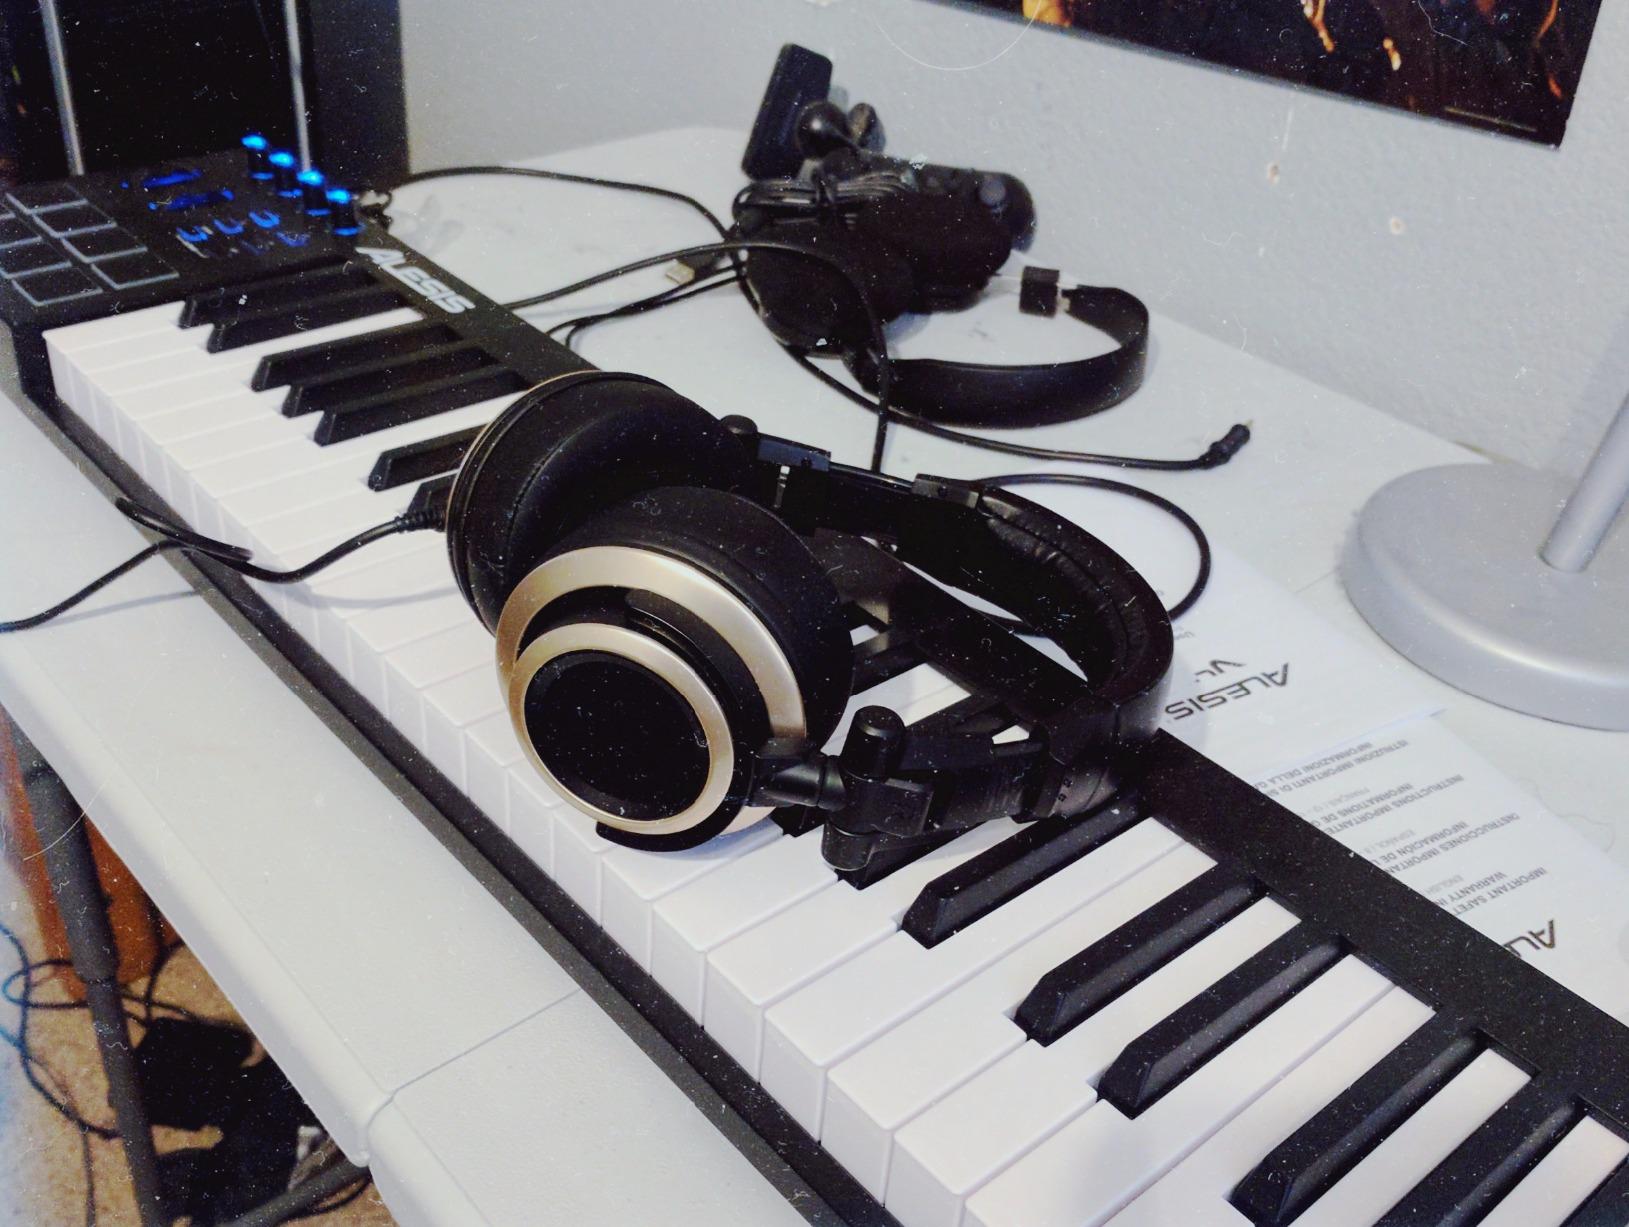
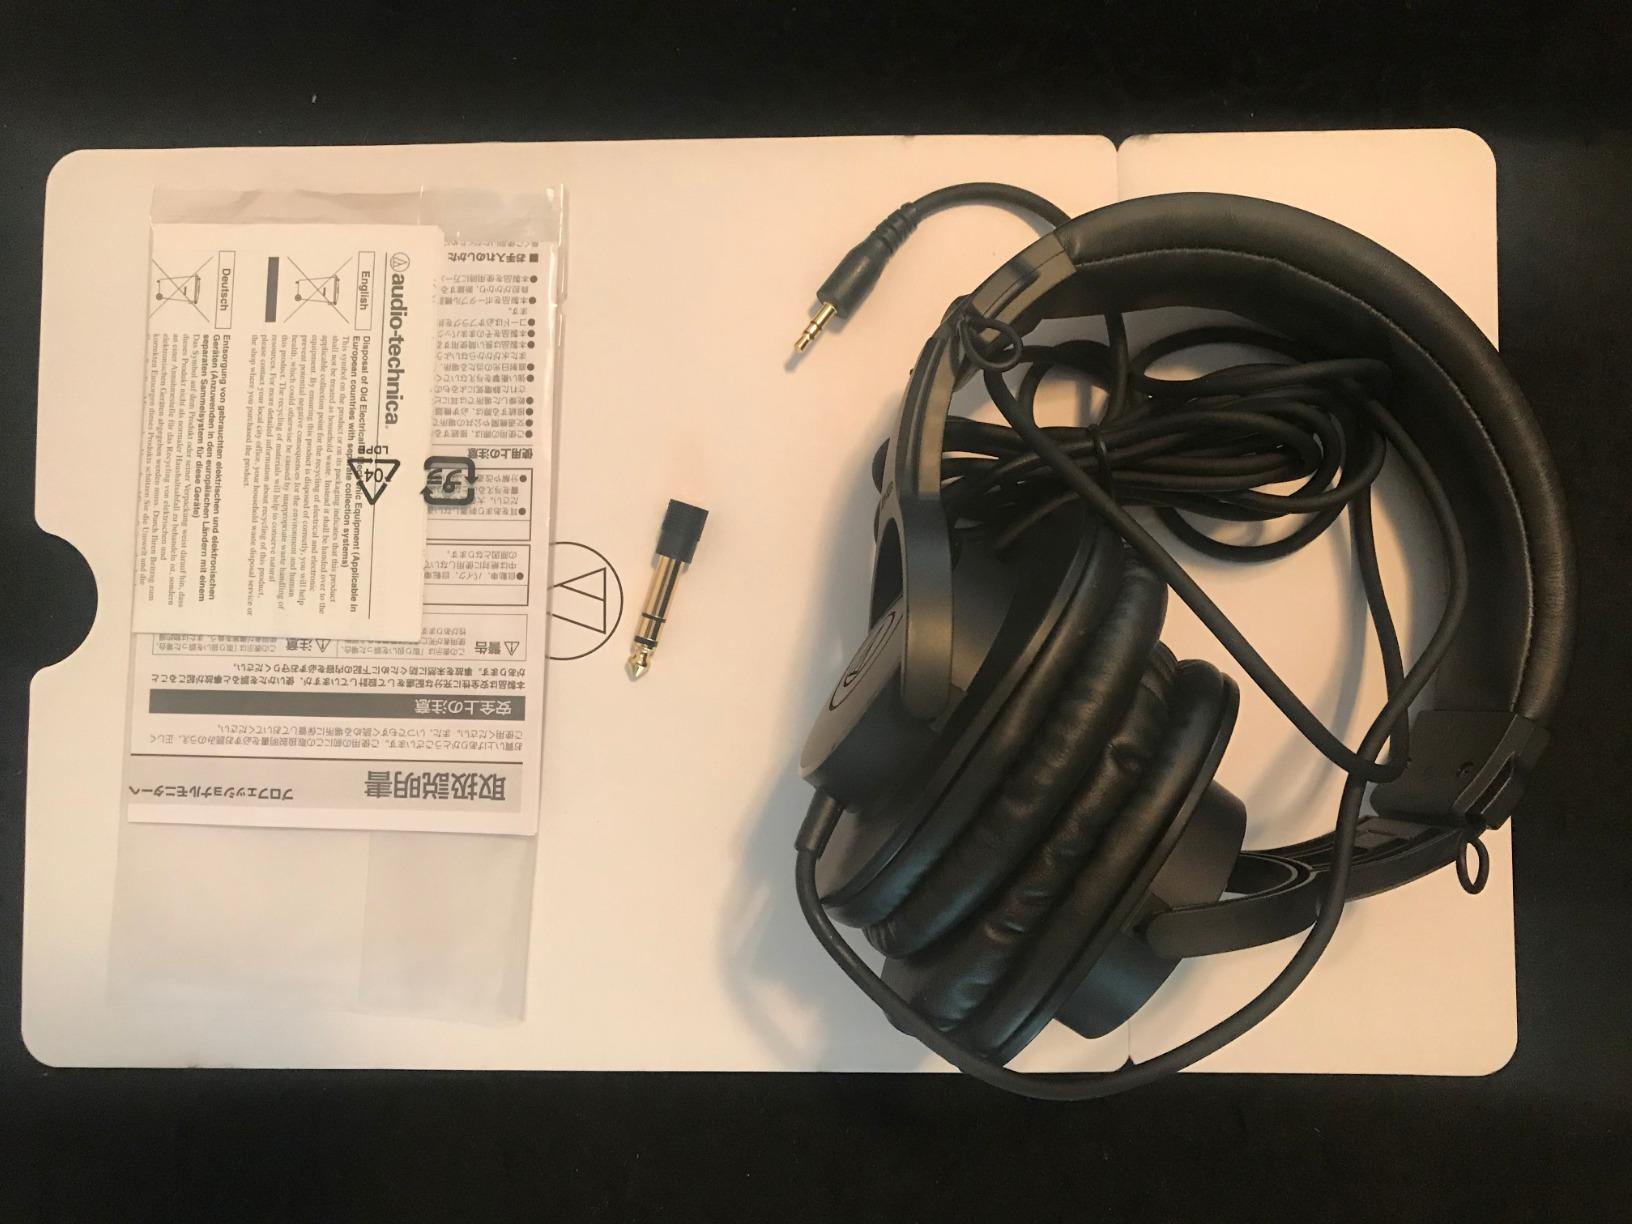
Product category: headphones
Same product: no